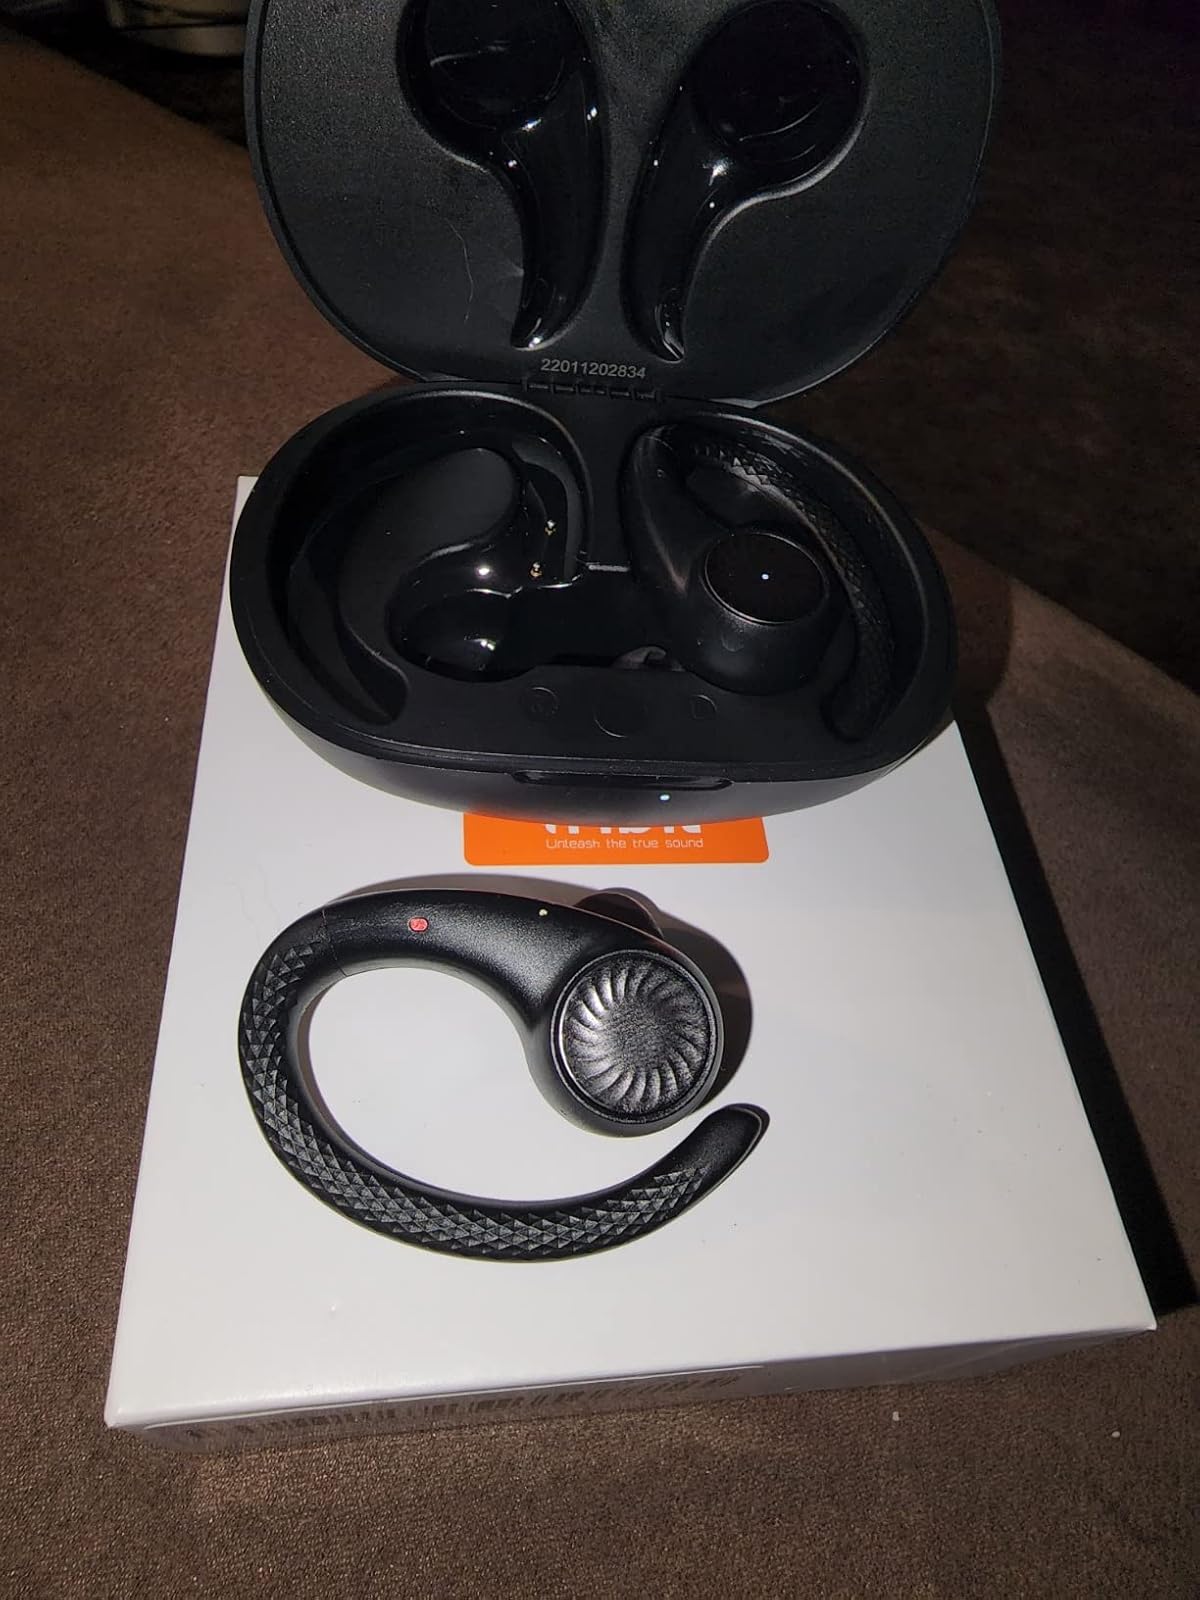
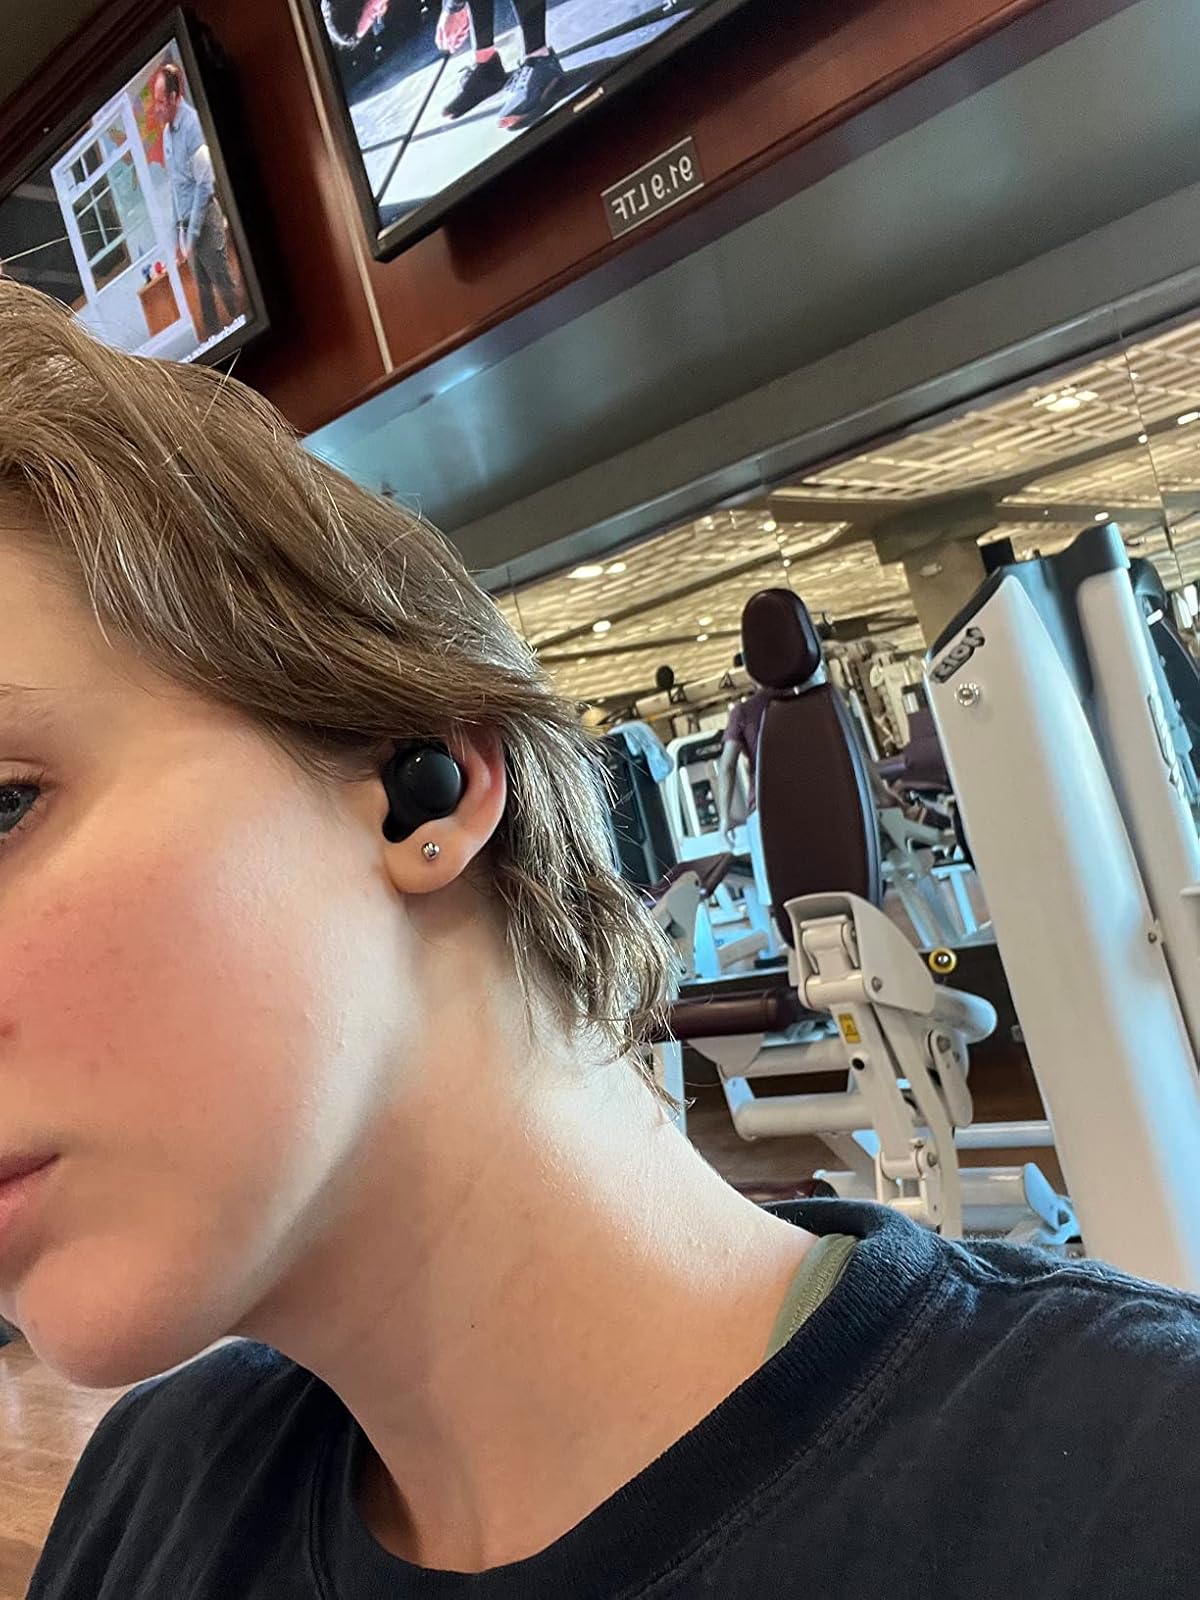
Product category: earbuds
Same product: no